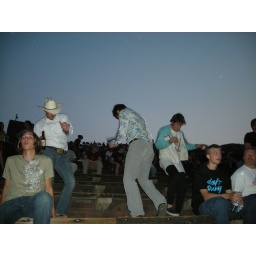
Shouldve gotten the guys face in the gray pants. Big bushy beard and unbuttoned shirt w/ hairy chest.